Football in Saudi Arabia

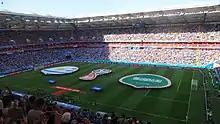
Uruguay-Saudi Arabia match at the 2018 FIFA World Cup in Russia

The Saudi Arabia national football team, is nicknamed as Al-Saqour, which means The Falcons. They are one of the most successful football teams in Asia, winning the Asian Championship three times and qualified to the World Cup six times (1994, 1998, 2002, 2006, 2018, and 2022).